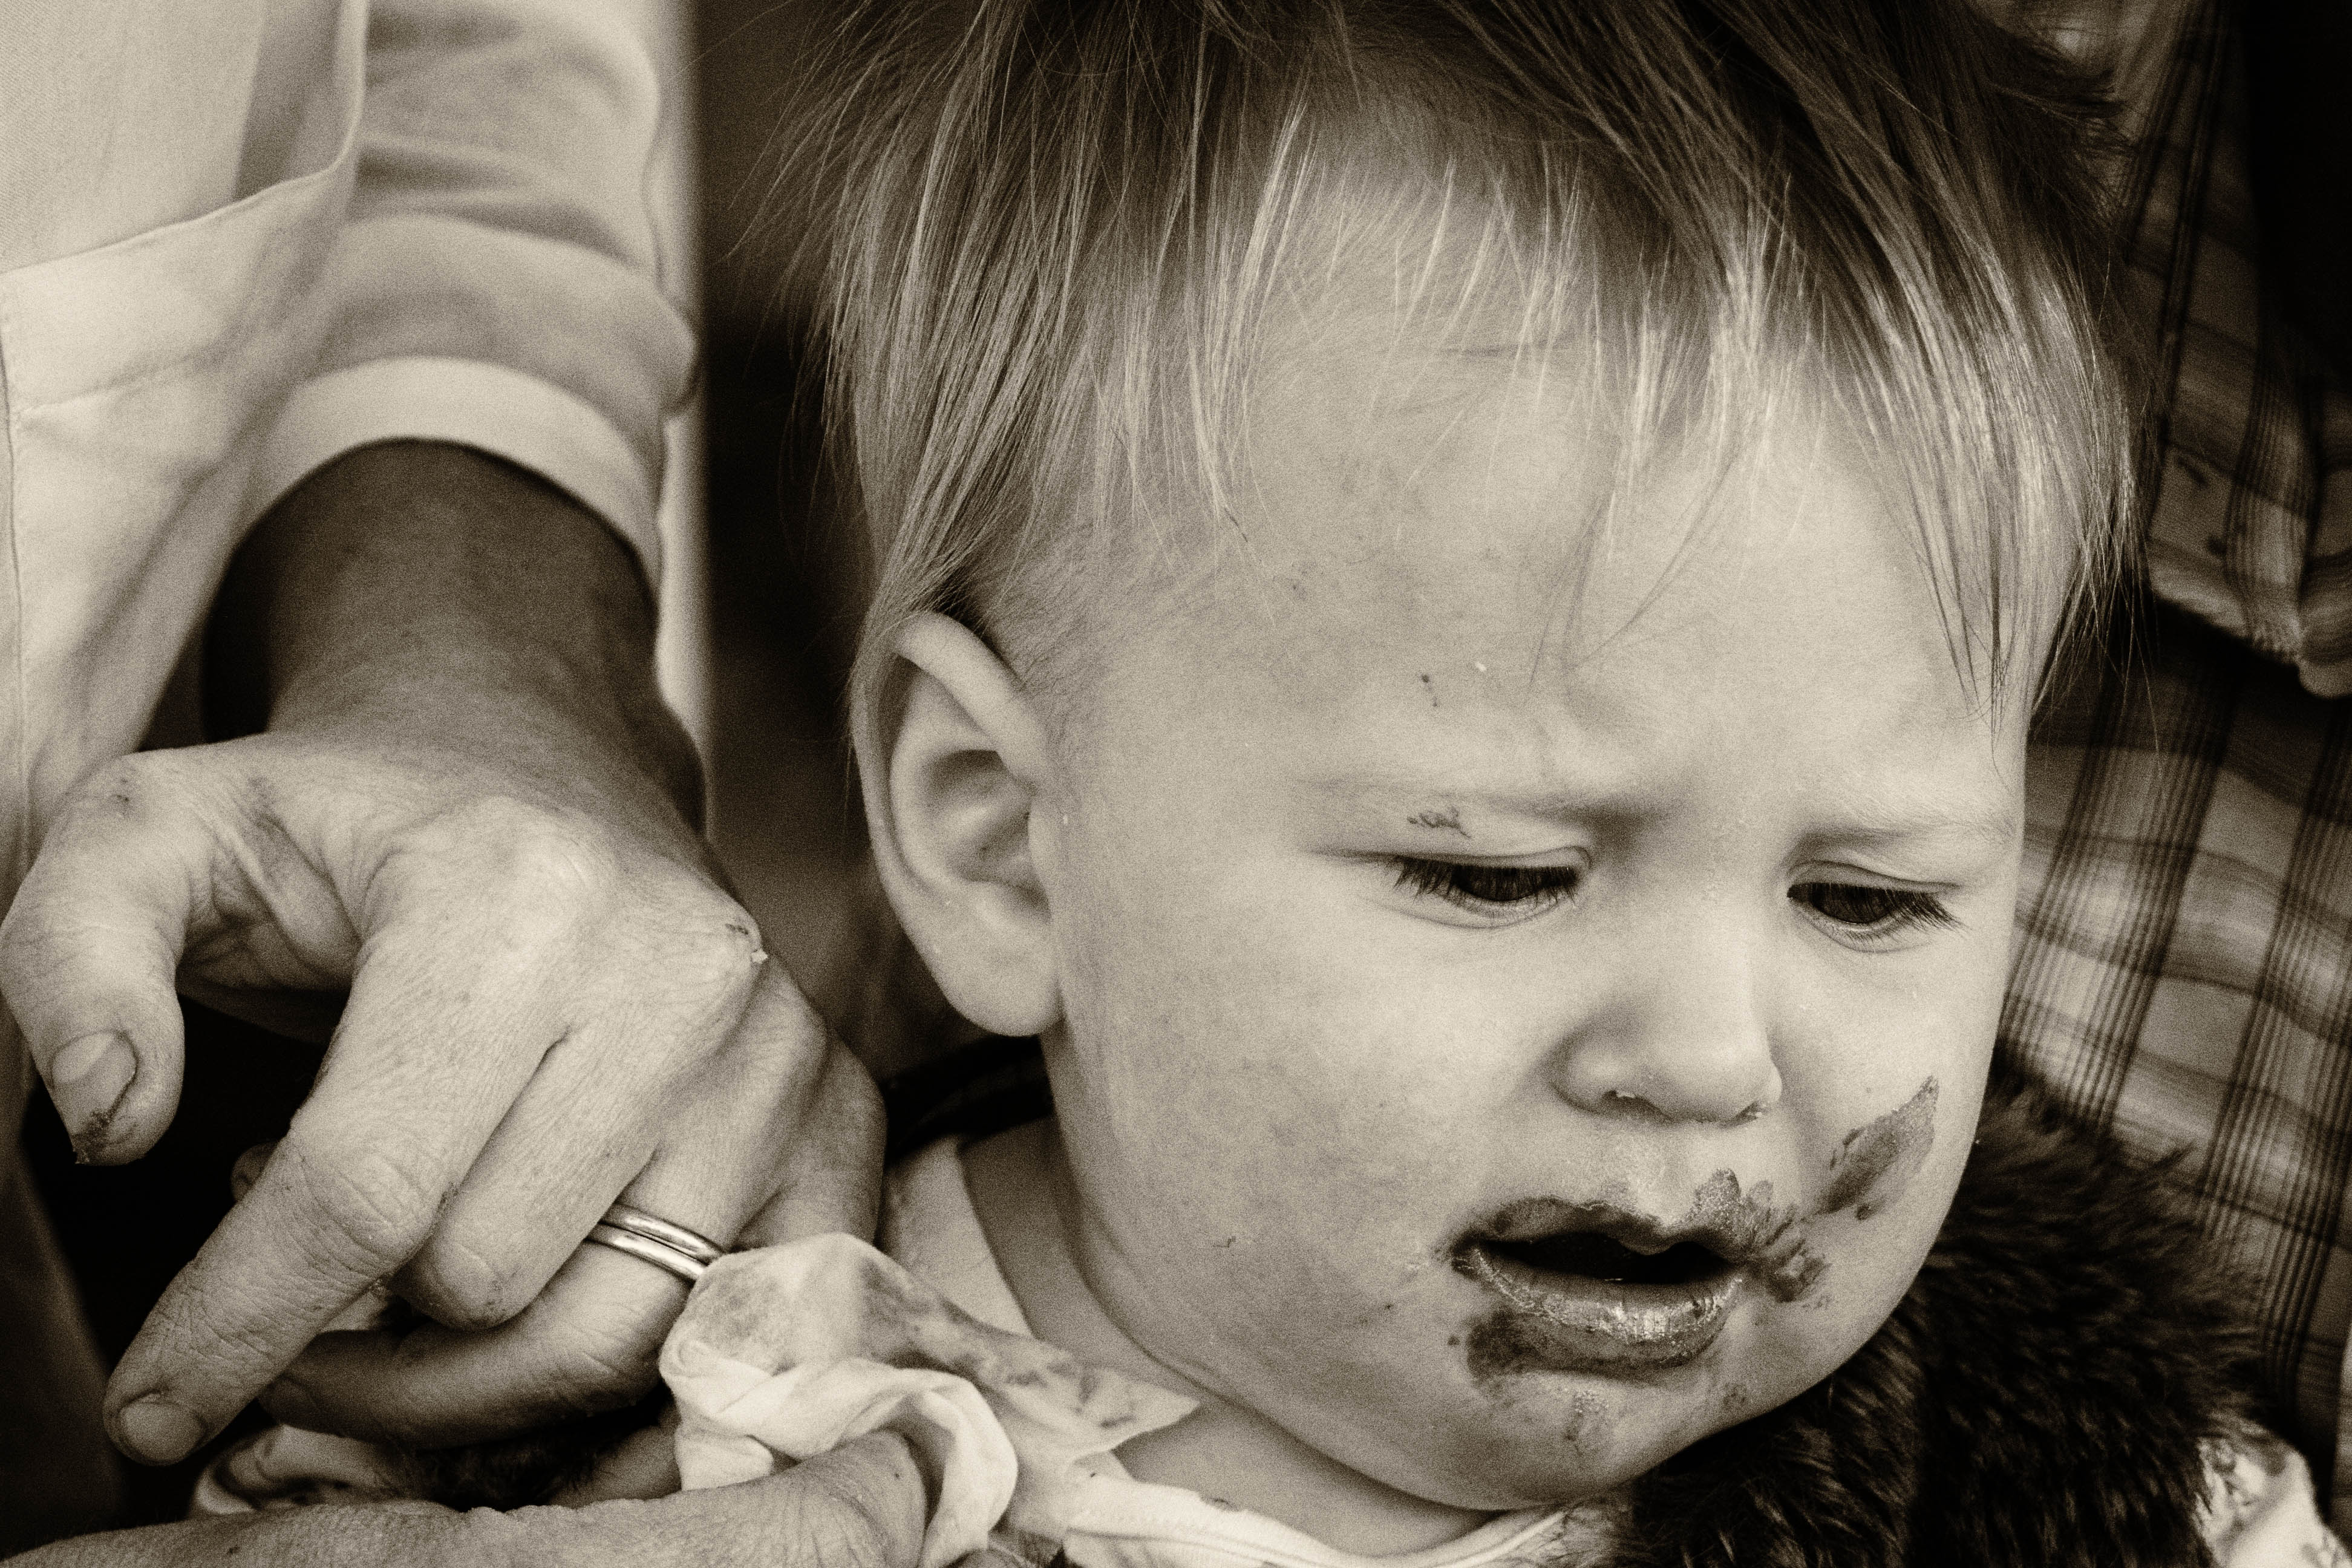
person, black and white, people, male, portrait, child, black, monochrome, facial expression, smile, face, infant, toddler, eye, head, skin, organ, laughter, emotion, monochrome photography, portrait photography, human positions